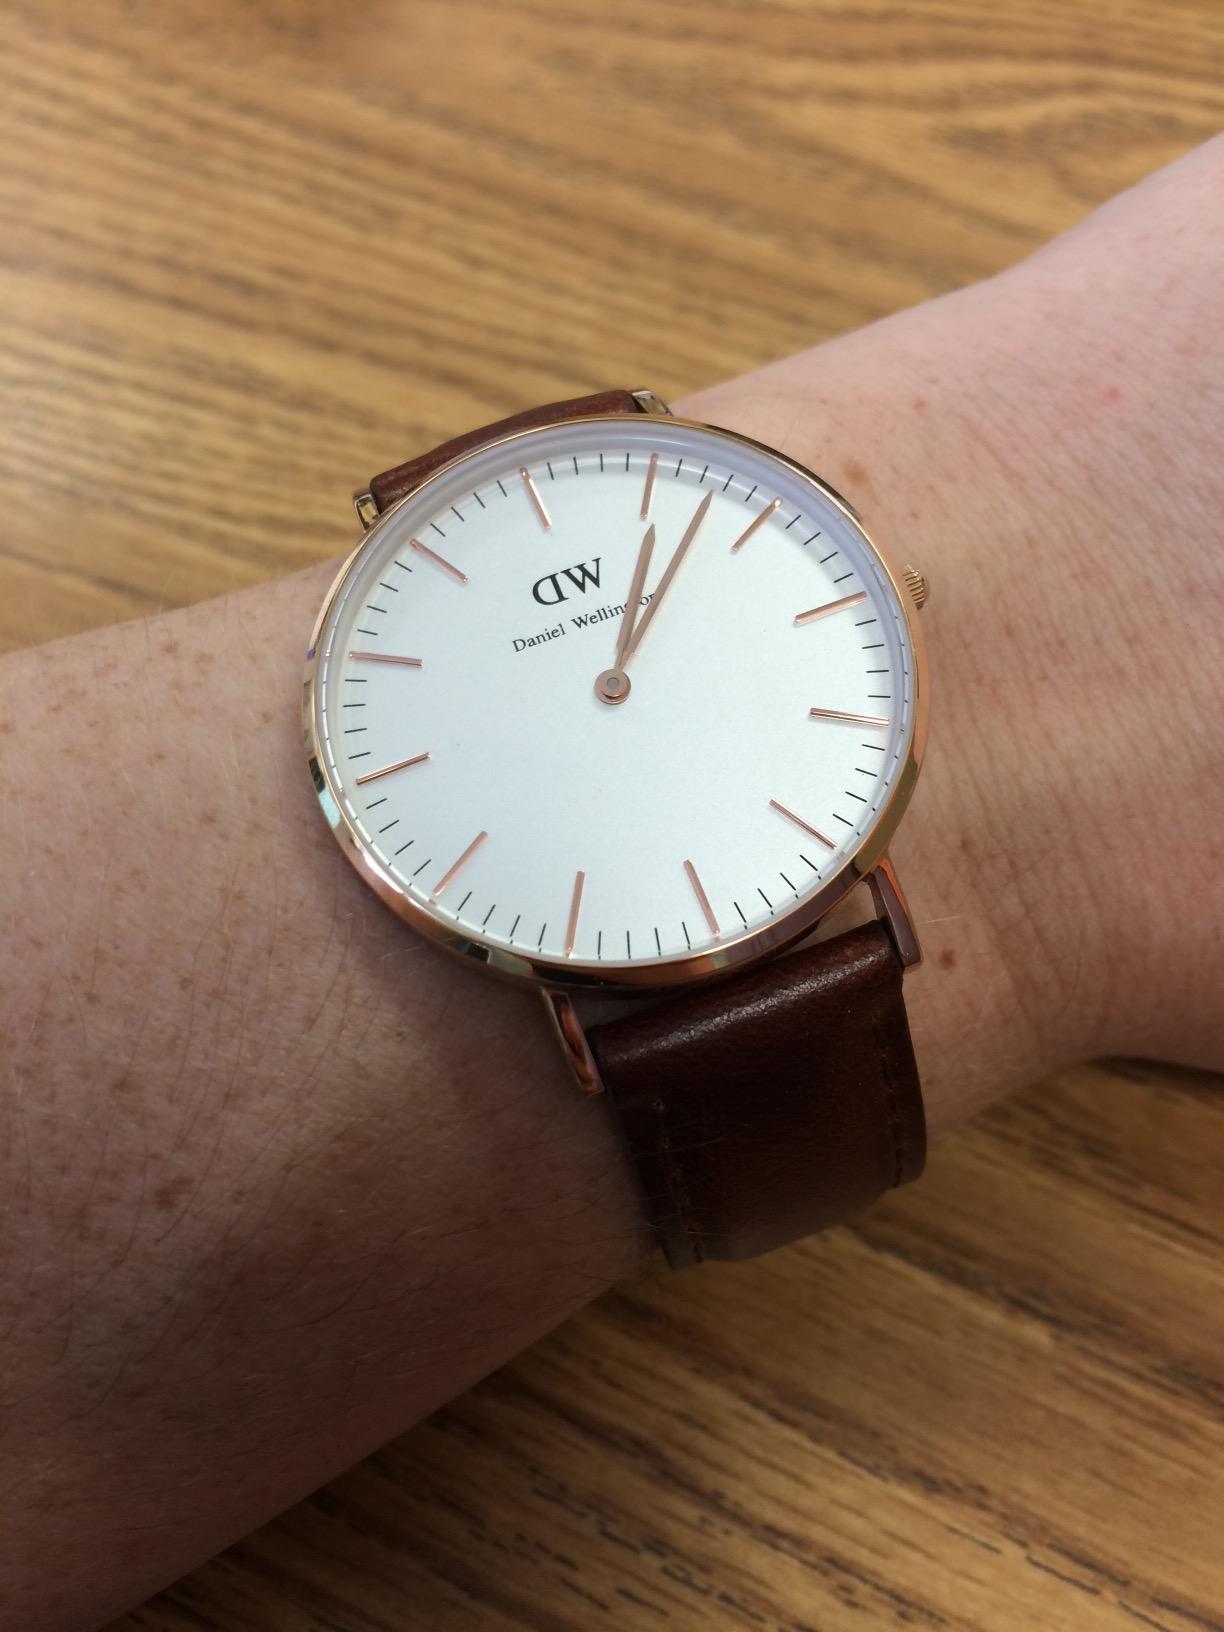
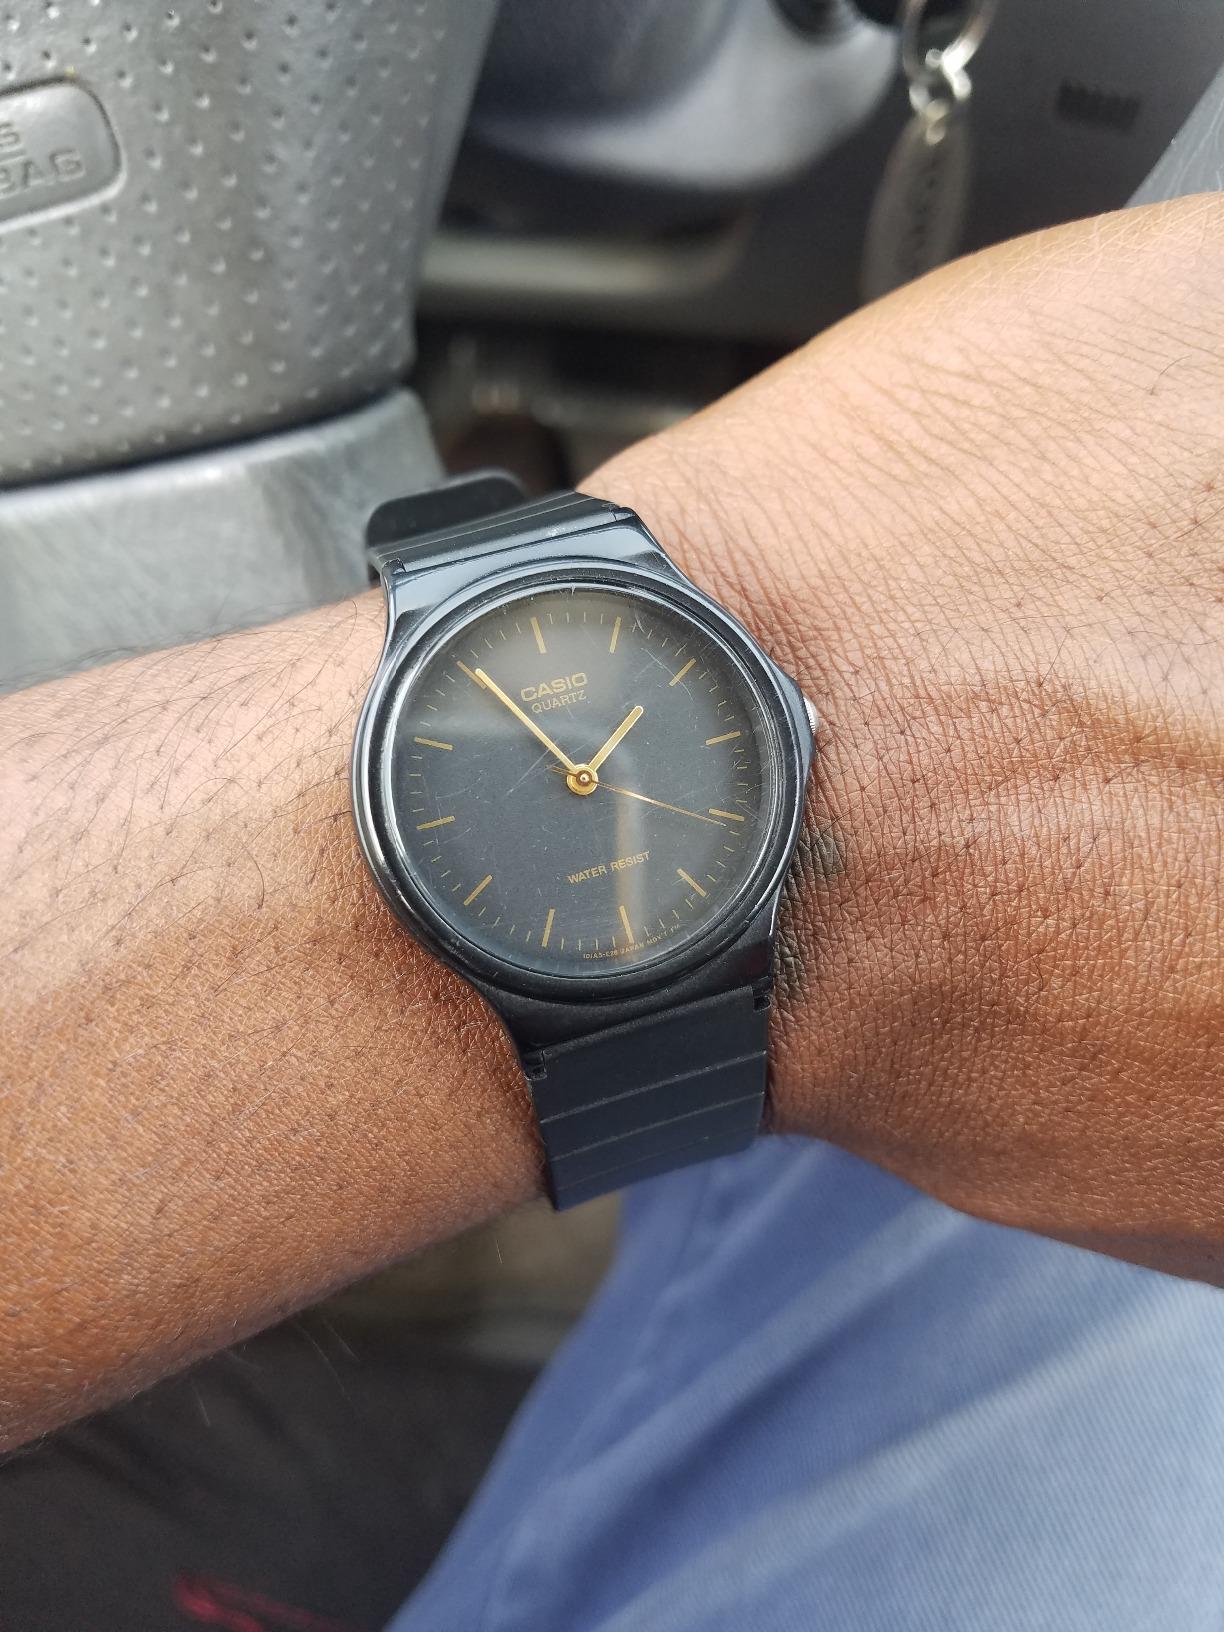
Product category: accessories_watch
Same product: no